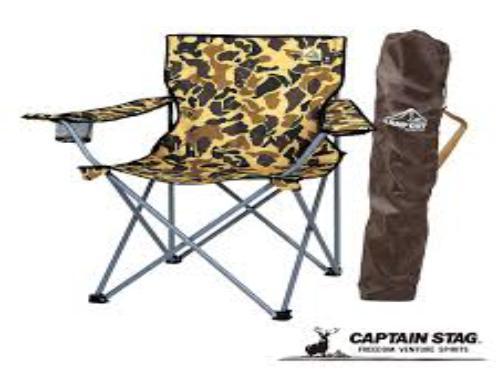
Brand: captain stag
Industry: Necessities